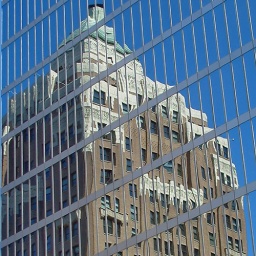
My favourite old-time Vancouver building reflected in a modern tower